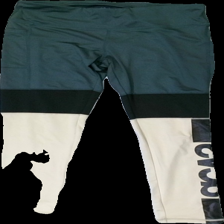
View: front
Type: Tights
Category: Ladies
Brand: Svea
Colors: Green, Beige, Black
Material: 100% Polyester
Pattern: Other
Cut: Tight
Damage: damaged print
Damage location: bottom right
Price range: <50
Recommended usage: Export
Description: Colorblocked training tights